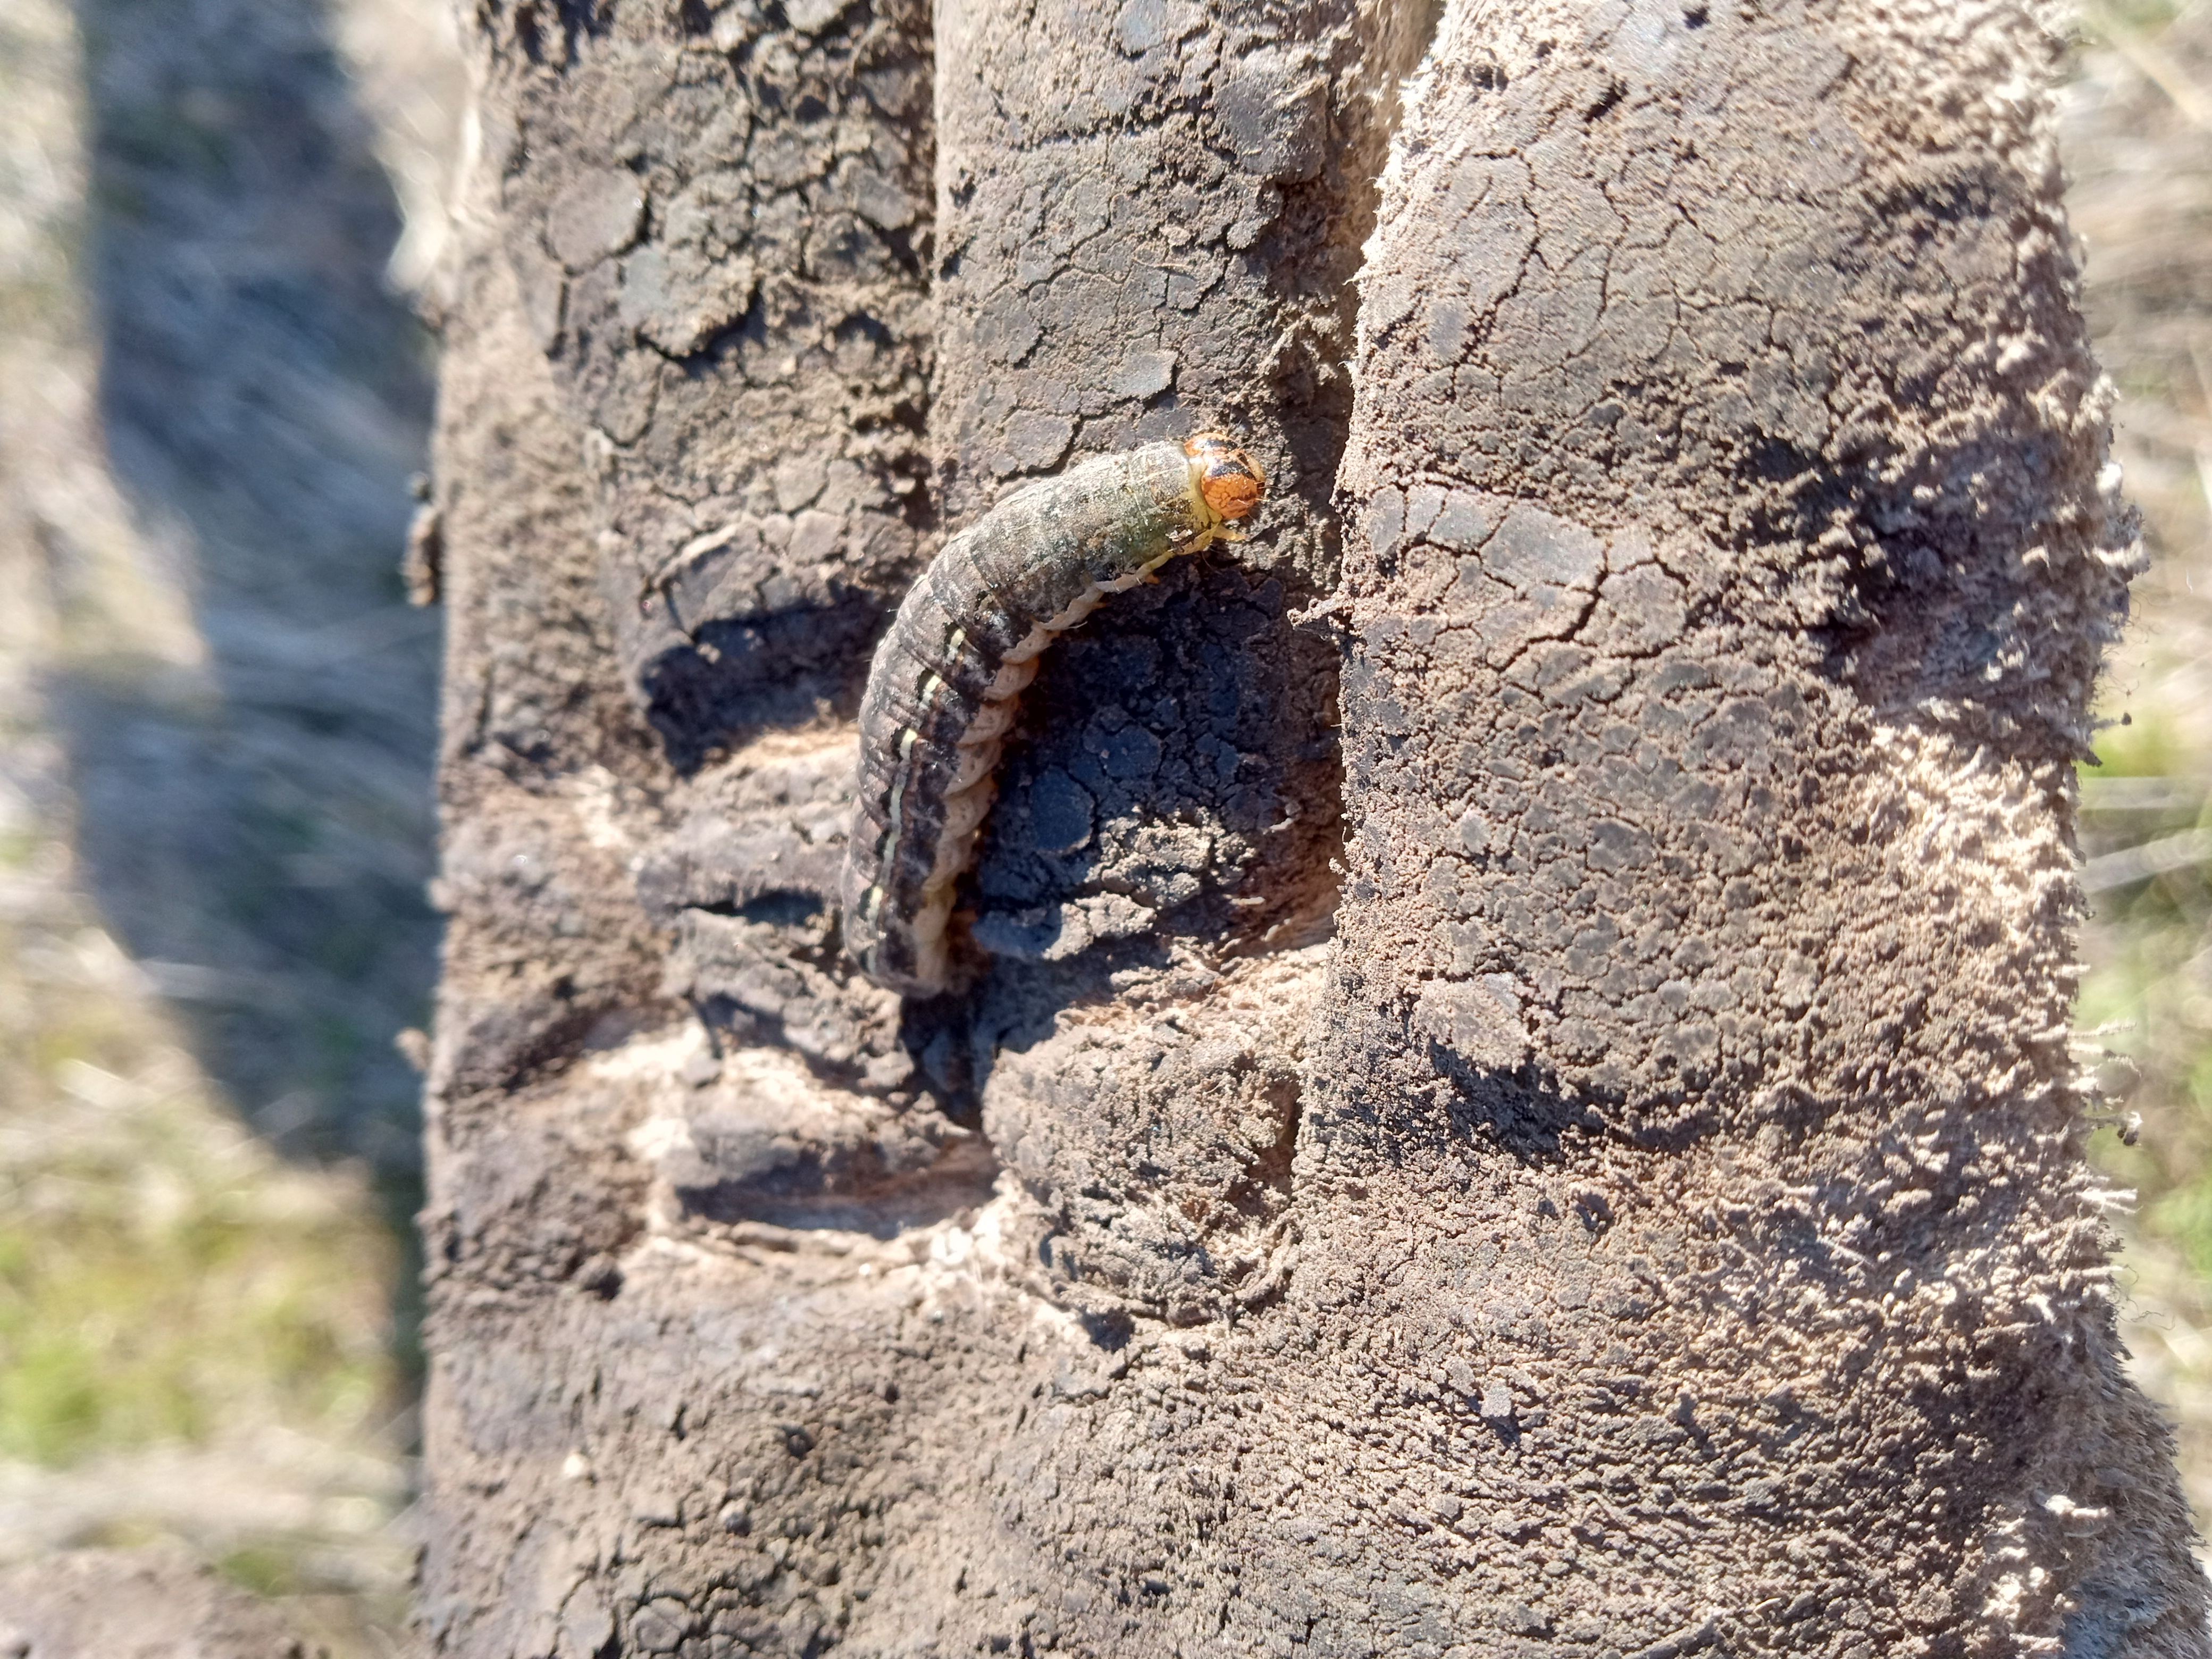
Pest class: cutworms